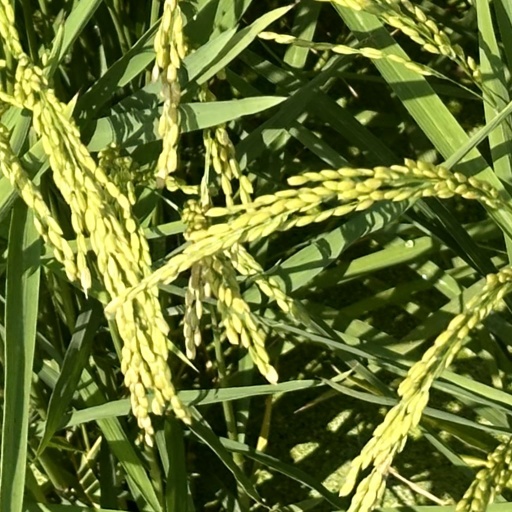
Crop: rice